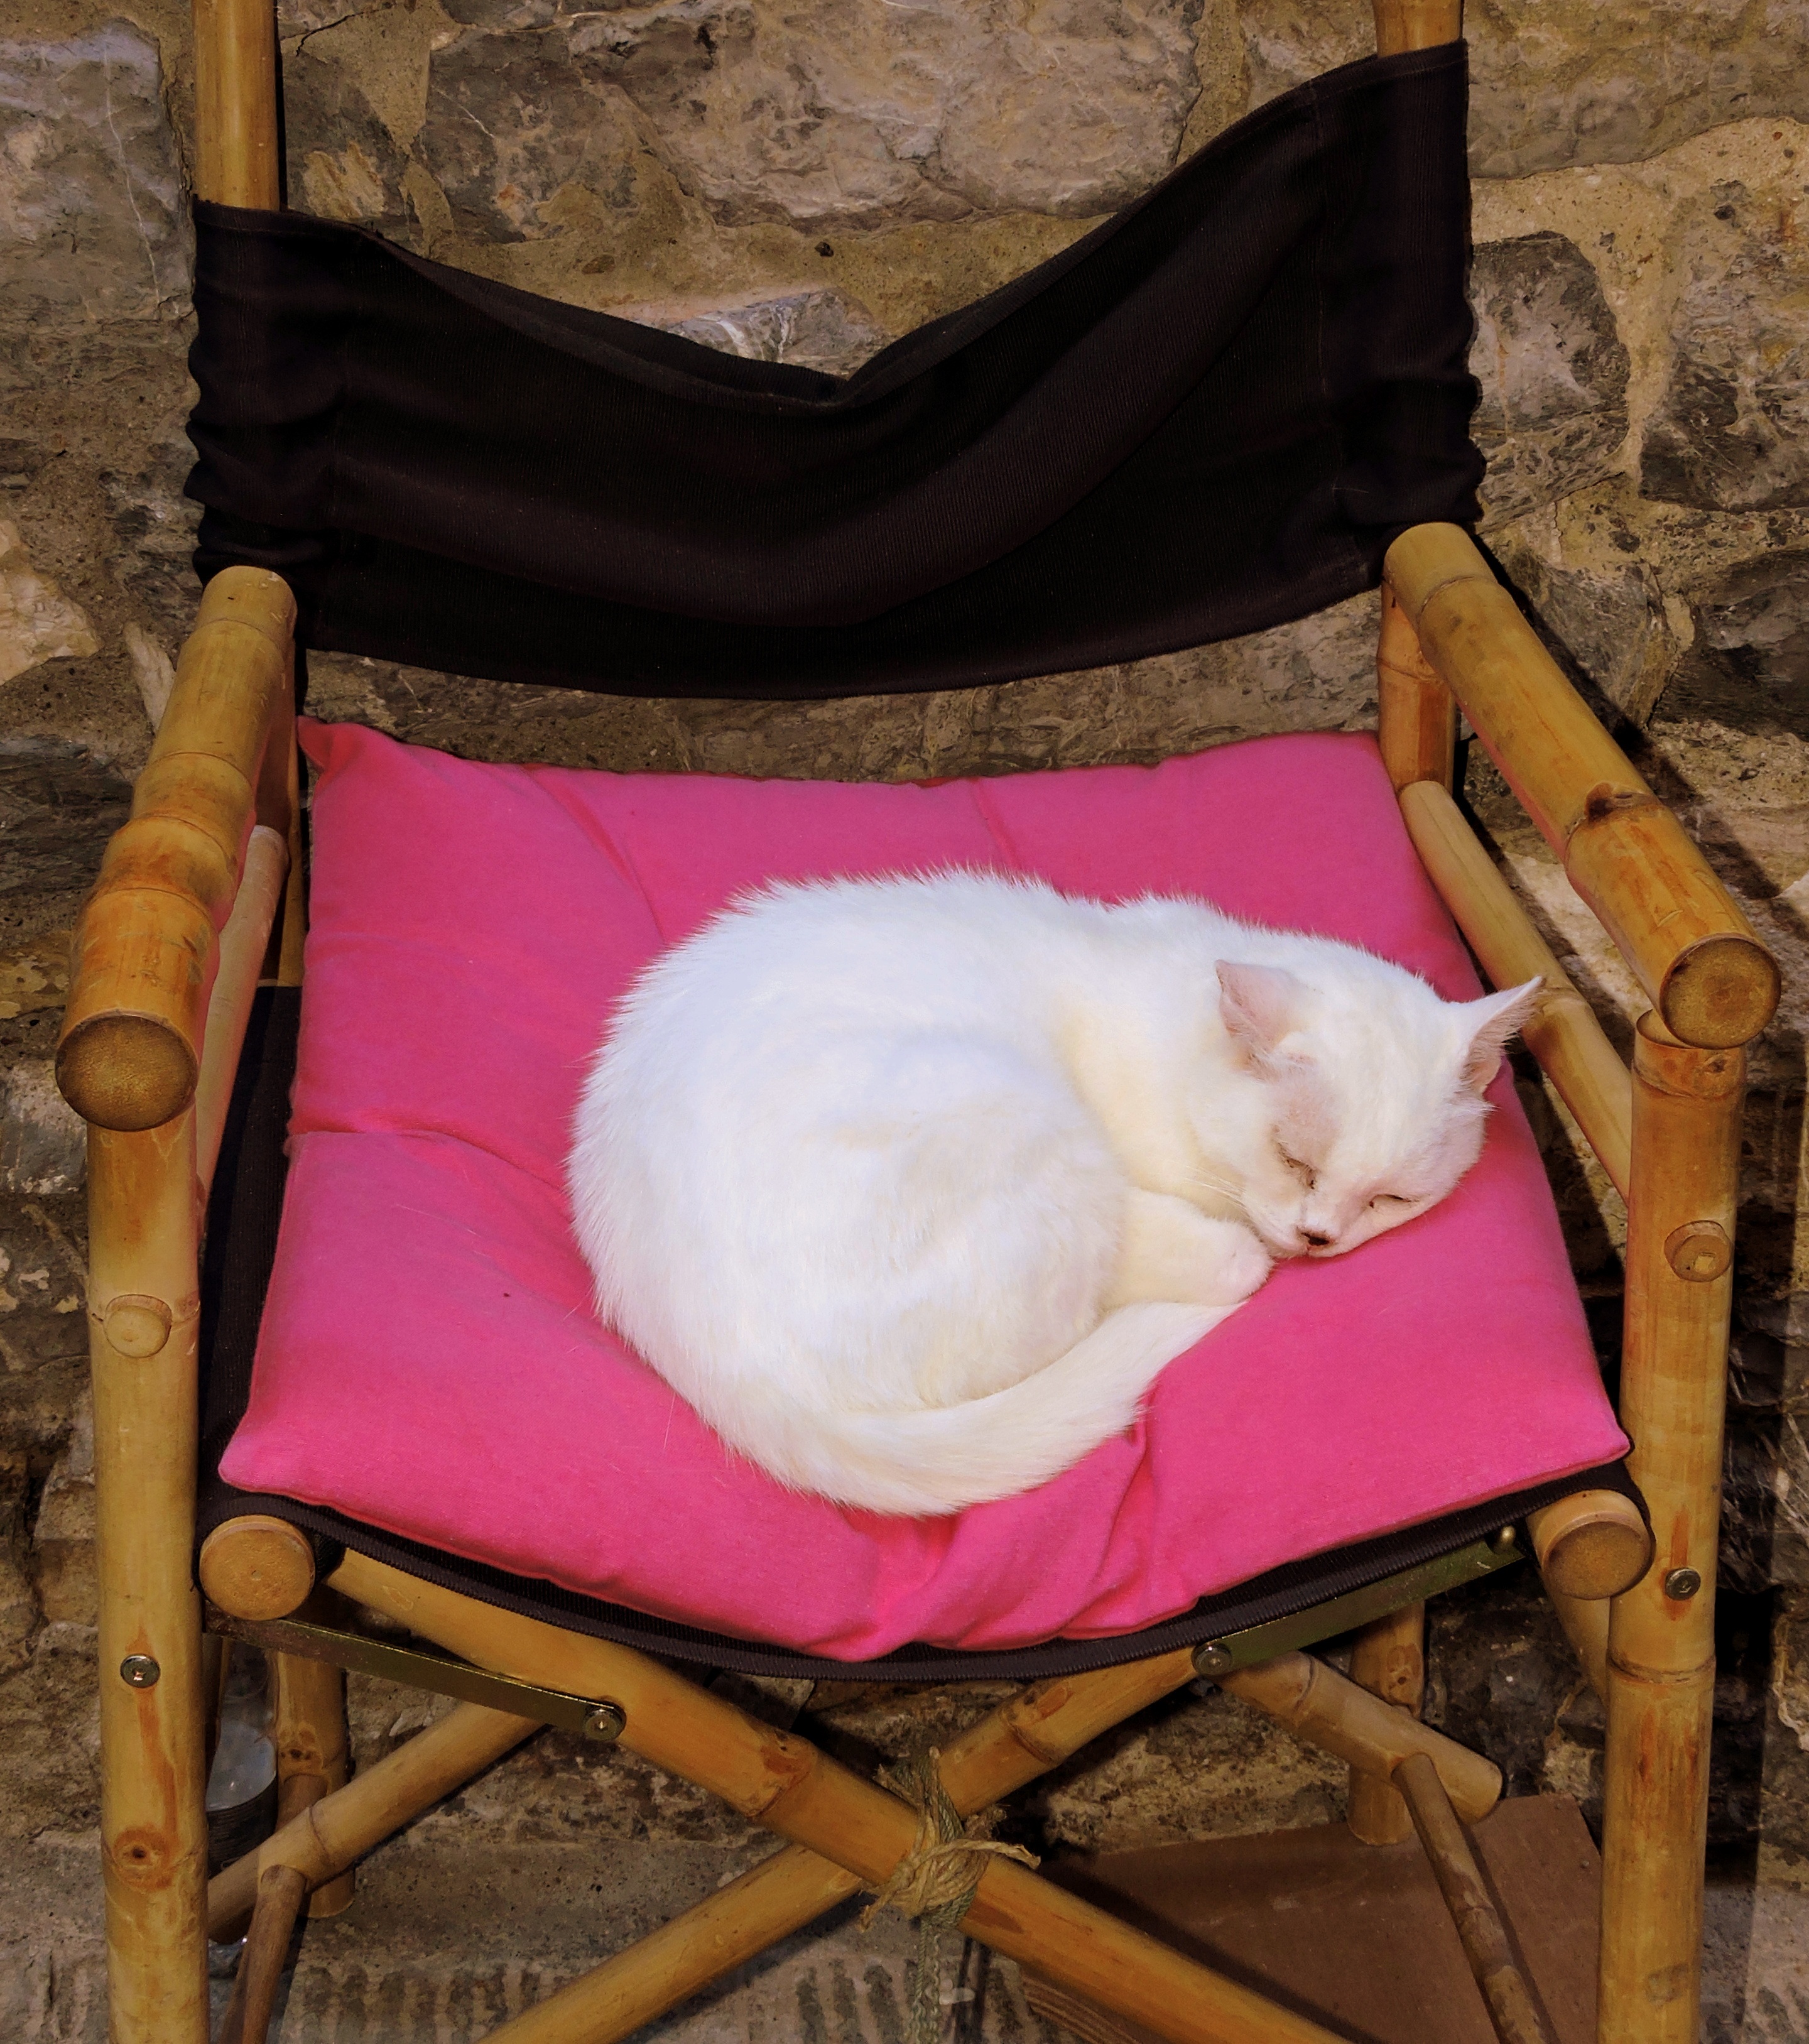
wood, chair, wall, stone, leg, cat, sitting, furniture, nap, product, sleep, bed, human positions, infant bed